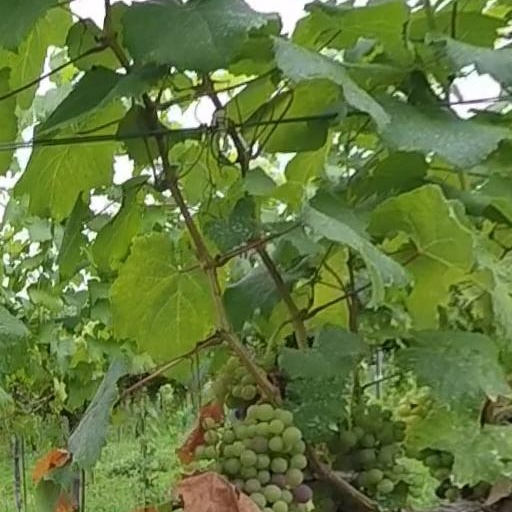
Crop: grape